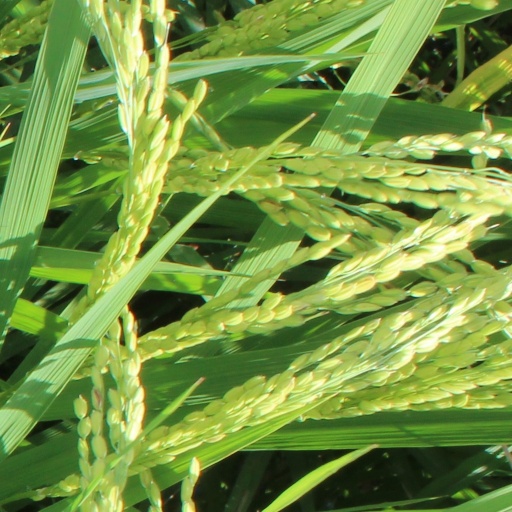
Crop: rice